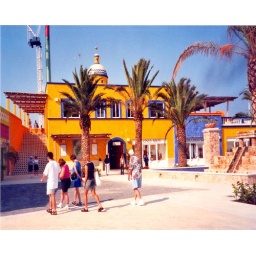
Colorful buildings greet tourists at the market square in Progresso, Mexico.